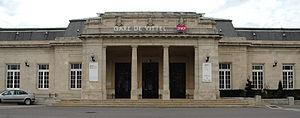
Vittel est une commune française située dans le département des Vosges en région Grand Est, connue mondialement pour son eau minérale.